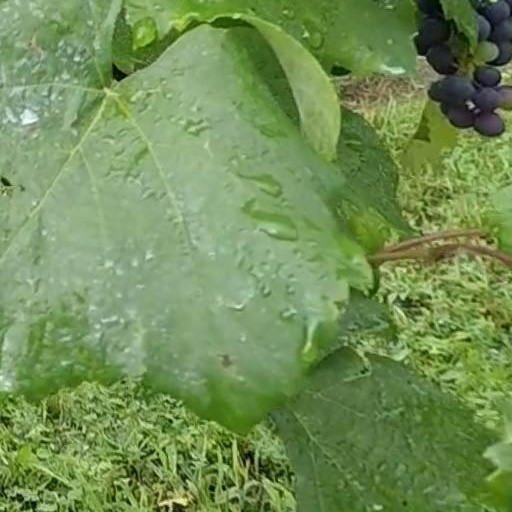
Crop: grape